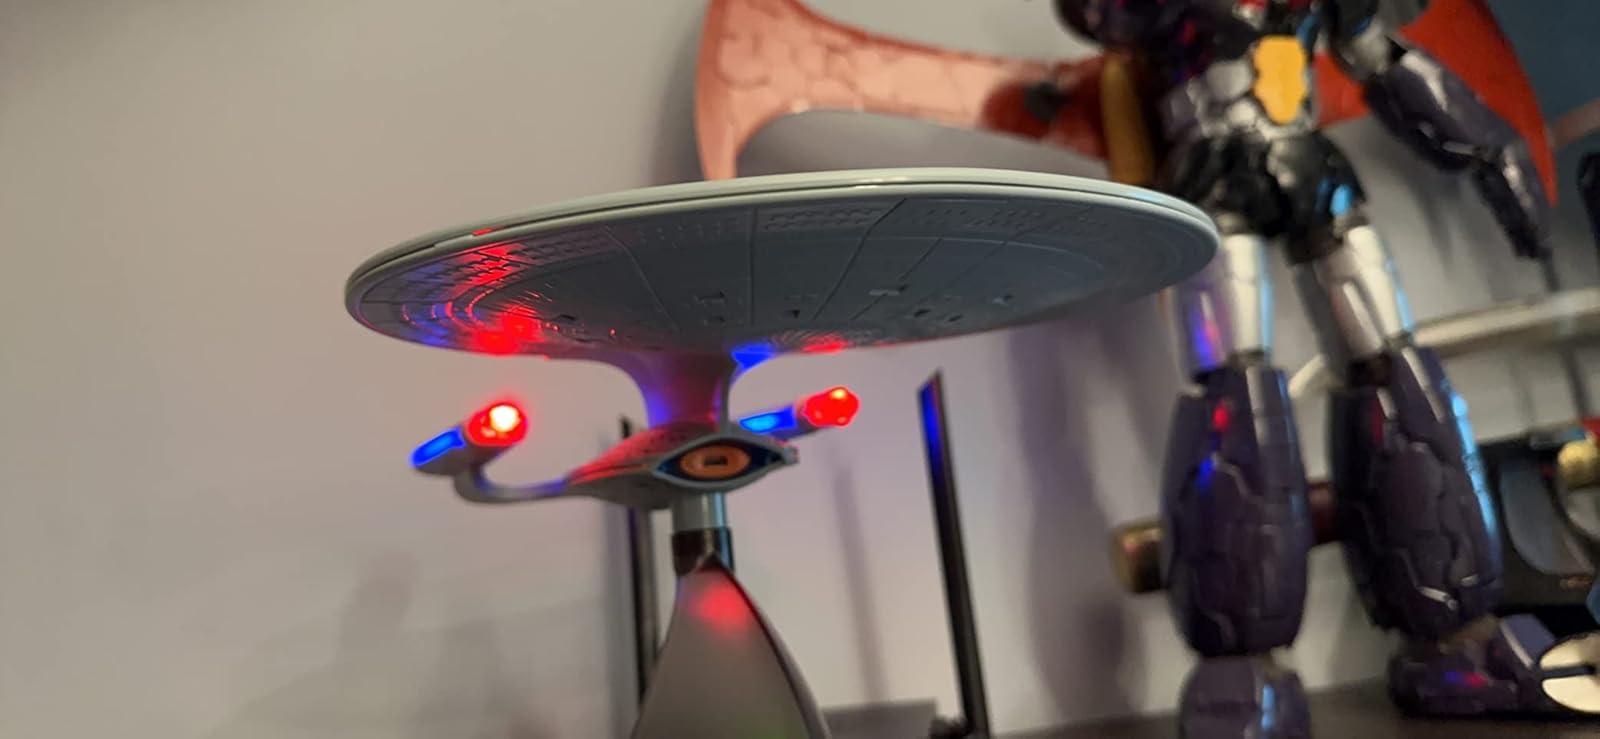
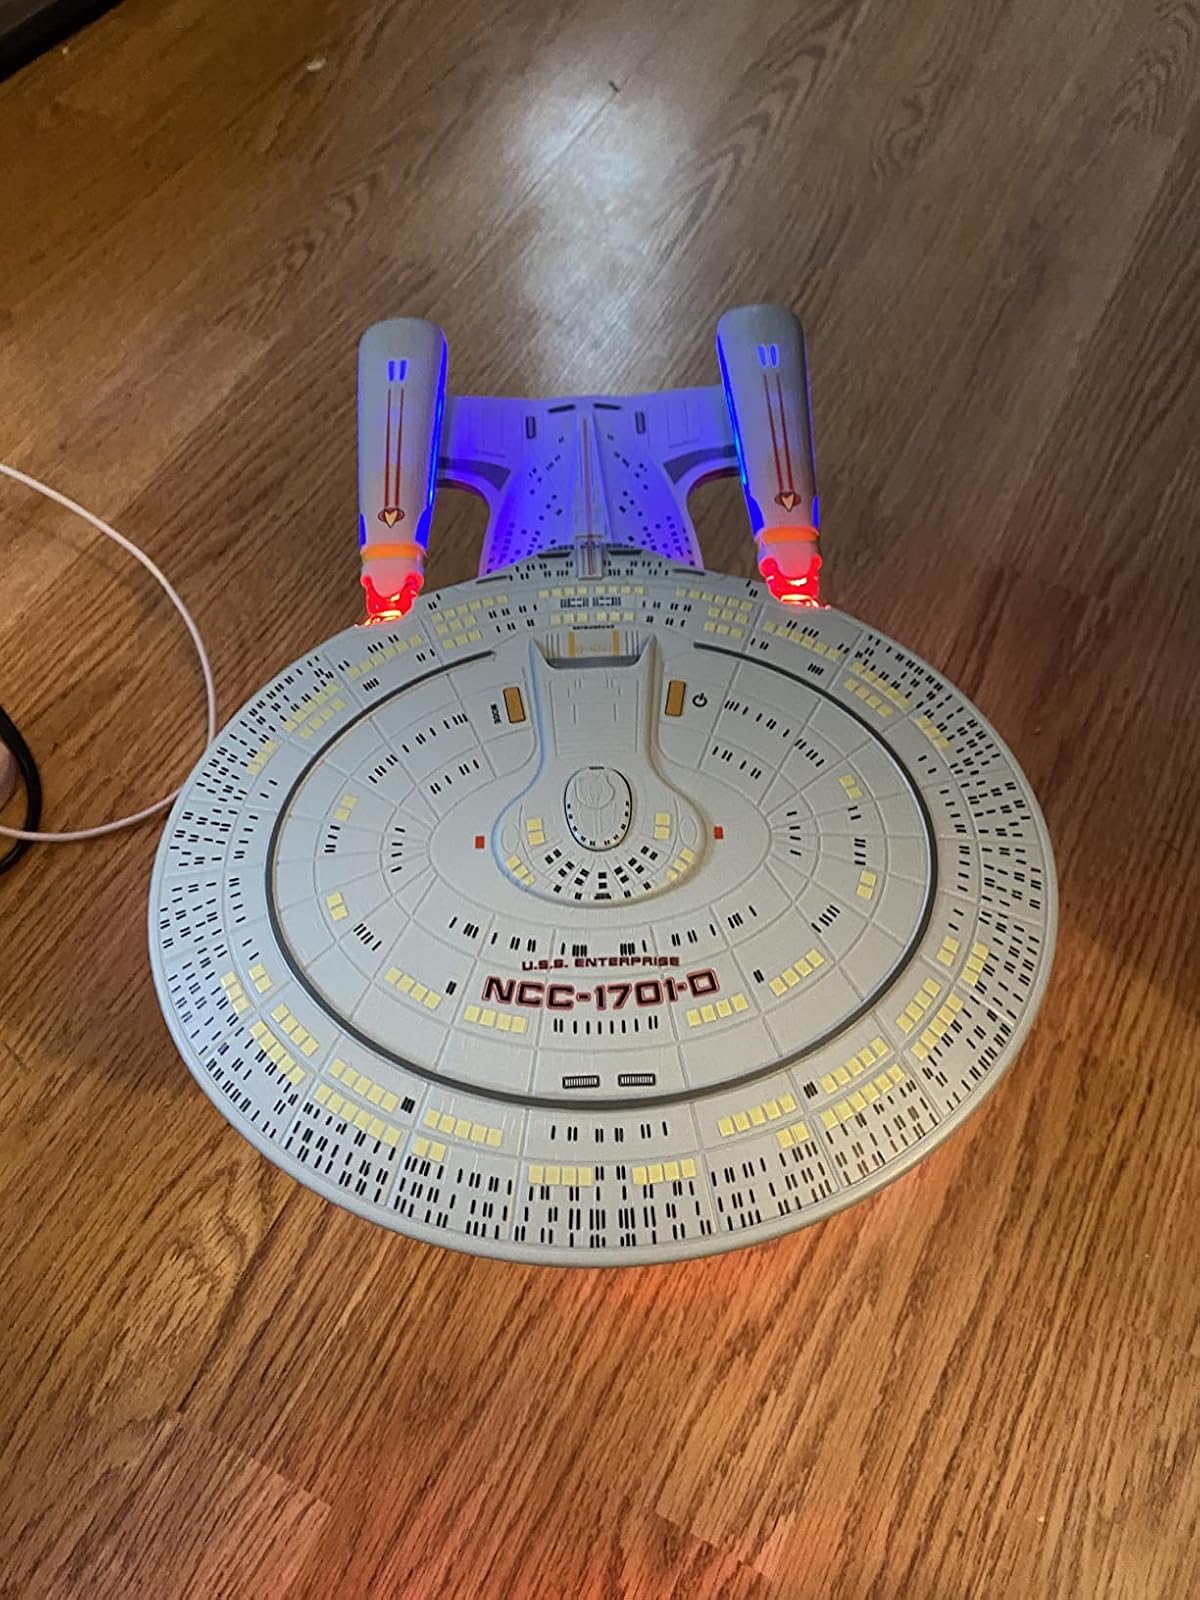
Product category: fan
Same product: yes